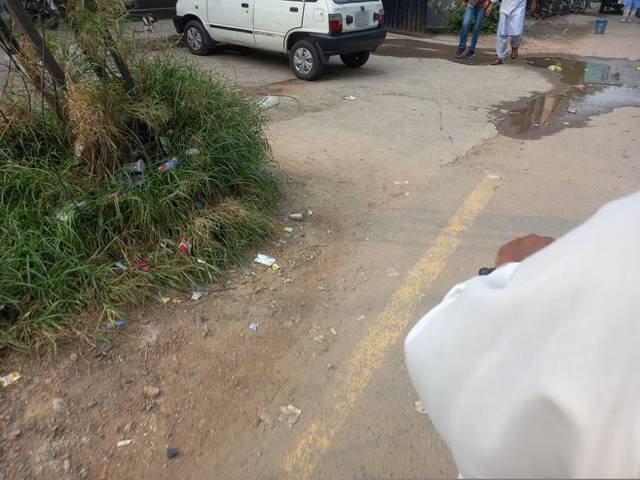
Region: Pakistan
Coordinates: 31.534, 74.341